Ken Daneyko

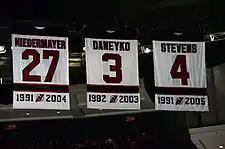
Daneyko's No. 3 hanging in between Scott Niedermayer's No. 27 and Scott Stevens' No. 4 at the Prudential Center

The Devils retired his uniform number, 3, on March 24, 2006. He was the second Devil to receive the honour, after Scott Stevens.